Saisen

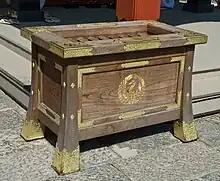
A "saisenbako"

In Japanese, is money offered to the gods or bodhisattvas. Commonly this money is put in a , a common item at Shinto shrines and Buddhist temples in Japan.